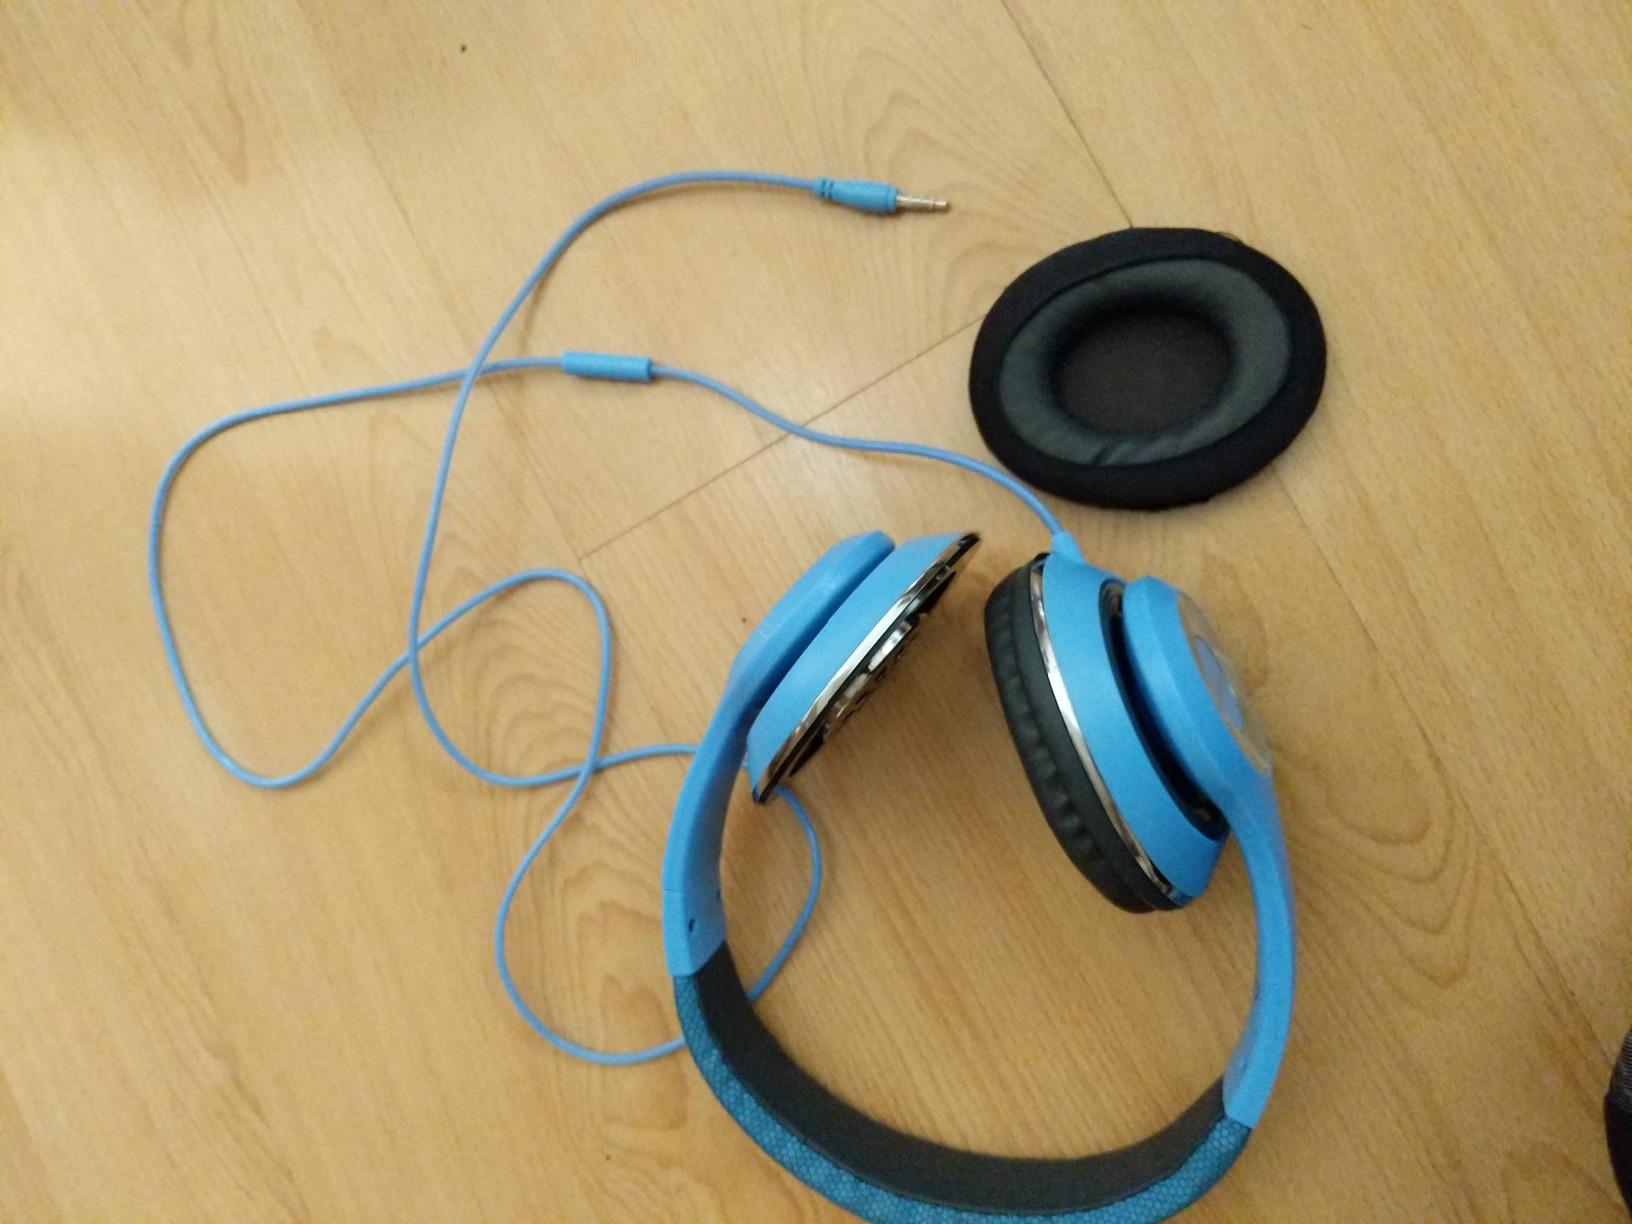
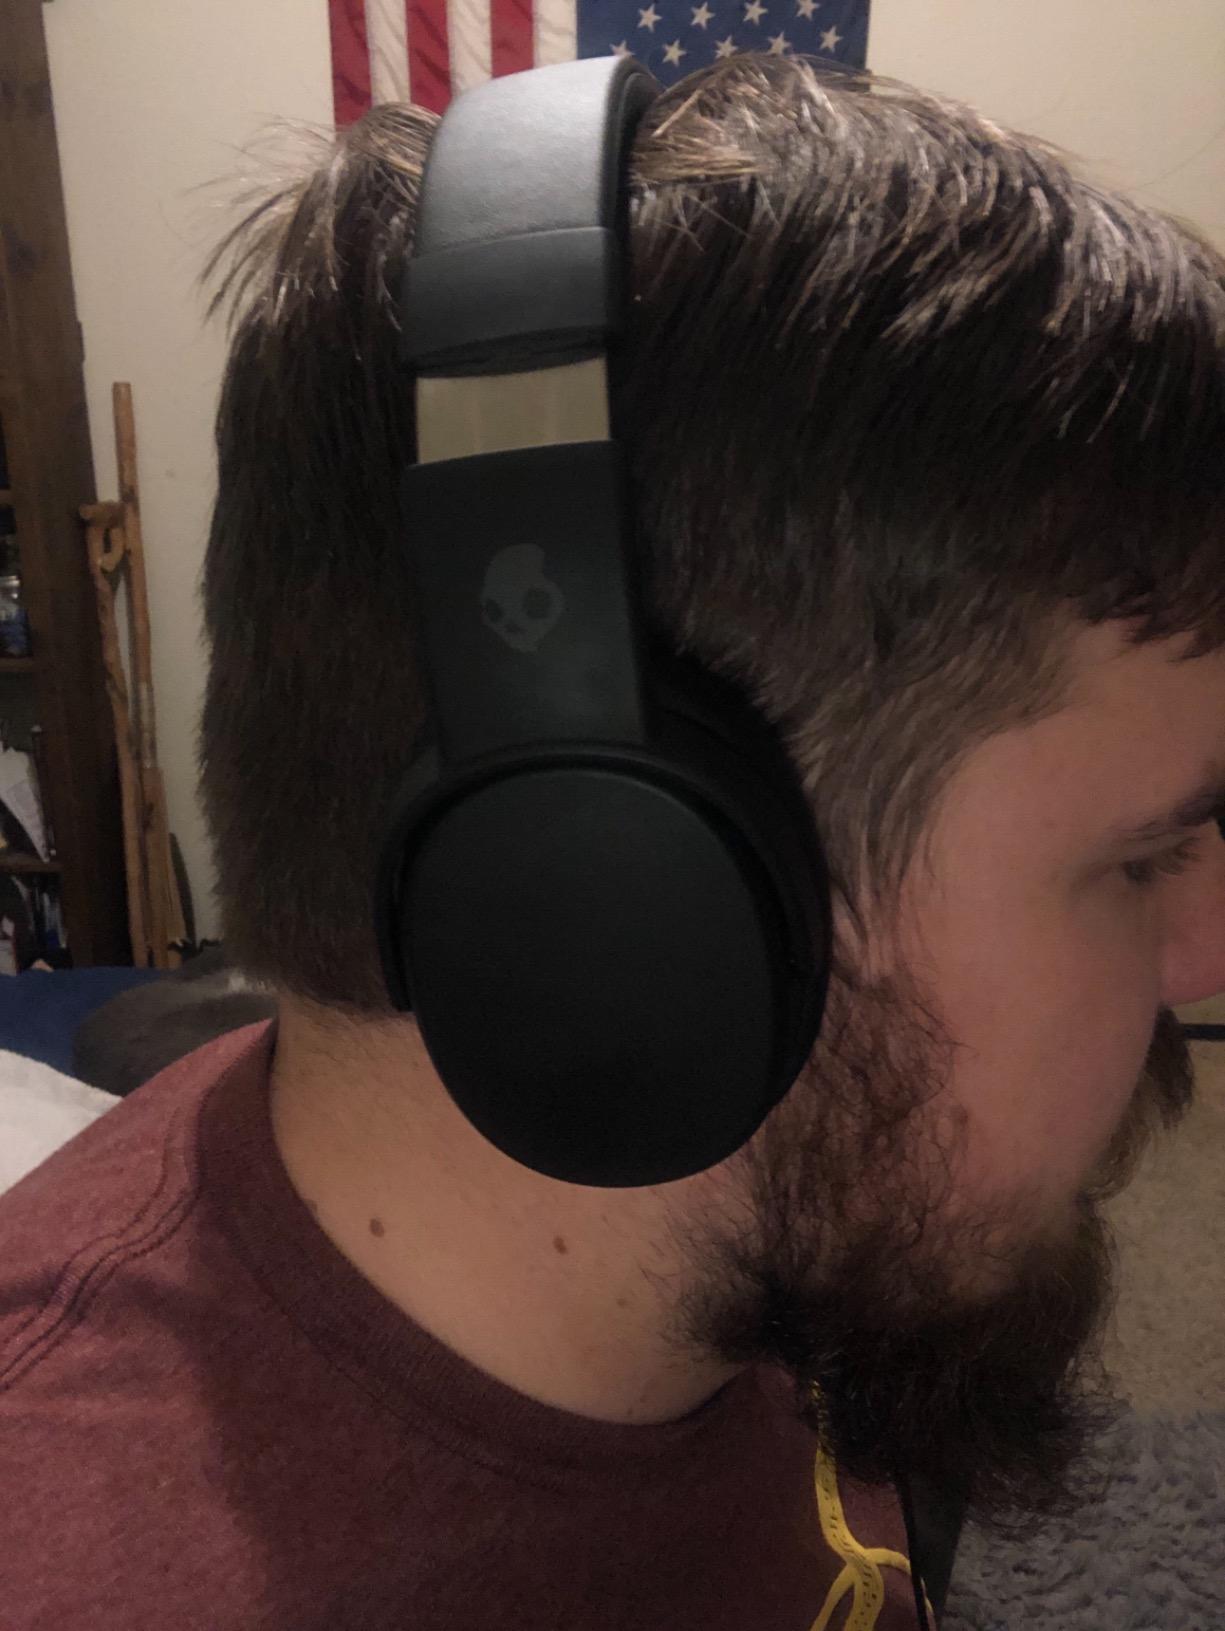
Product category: headphones
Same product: no